Edge states

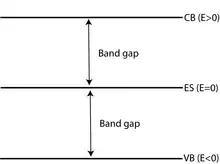
Schematic for illustration of edge states in typical two-dimensional material. The conduction band (CB), edge states (ES) and valence band (VB) are characterized by positive, zero and negative energy eigenvalues.

The electronic band structure of materials is primarily studied based on the extent of the band gap, the gap between highest occupied valence bands and lowest unoccupied conduction bands. The possible energy level of the material that provides the discrete energy values of all possible states in the energy profile diagram can be represented by solving the Hamiltonian of the system. This solution provides the corresponding energy eigenvalues and eigenvectors. Based on the energy eigenvalues, conduction band are the high energy states (energy ) while valence bands are the low energy states. In some materials, for example, in graphene and zigzag graphene quantum dot, there exists the energy states having energy eigenvalues exactly equal to zero besides the conduction and valence bands. These states are called edge states which modifies the electronic and optical properties of the materials significantly.